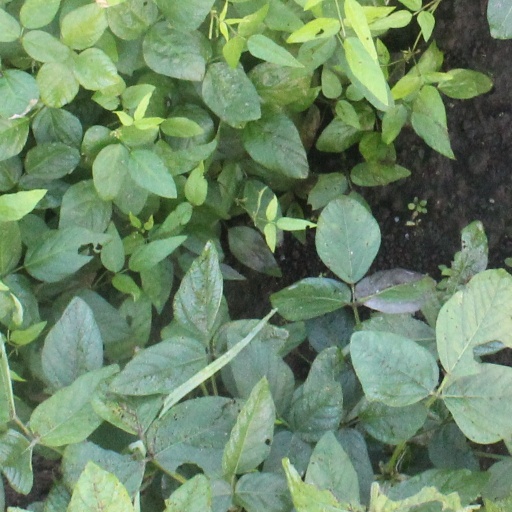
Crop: soybean